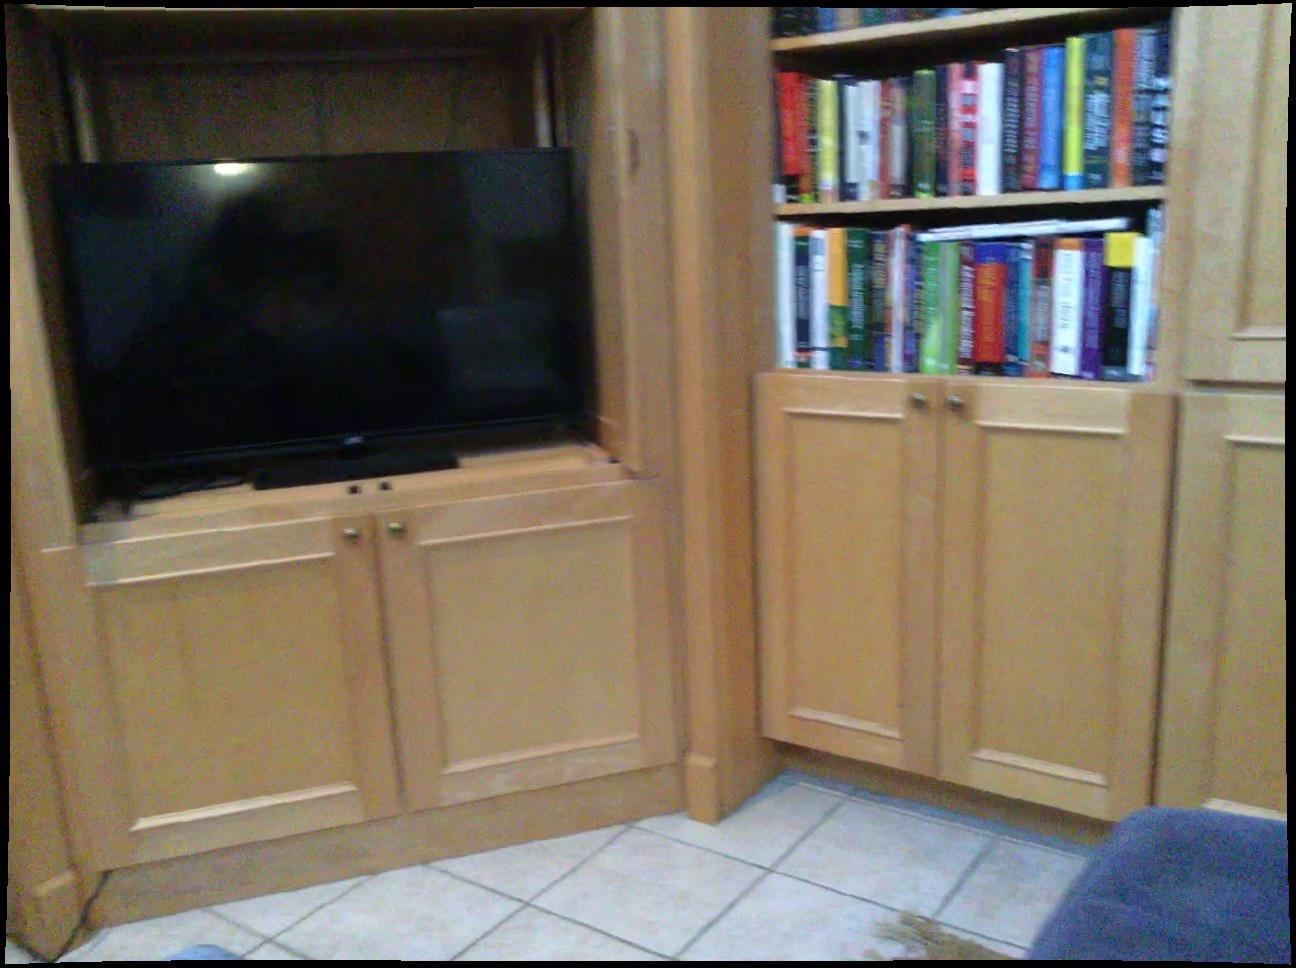
Question: Is the ottoman in front of the tv from the world's perspective? Final answer should be yes or no.
Answer: Yes